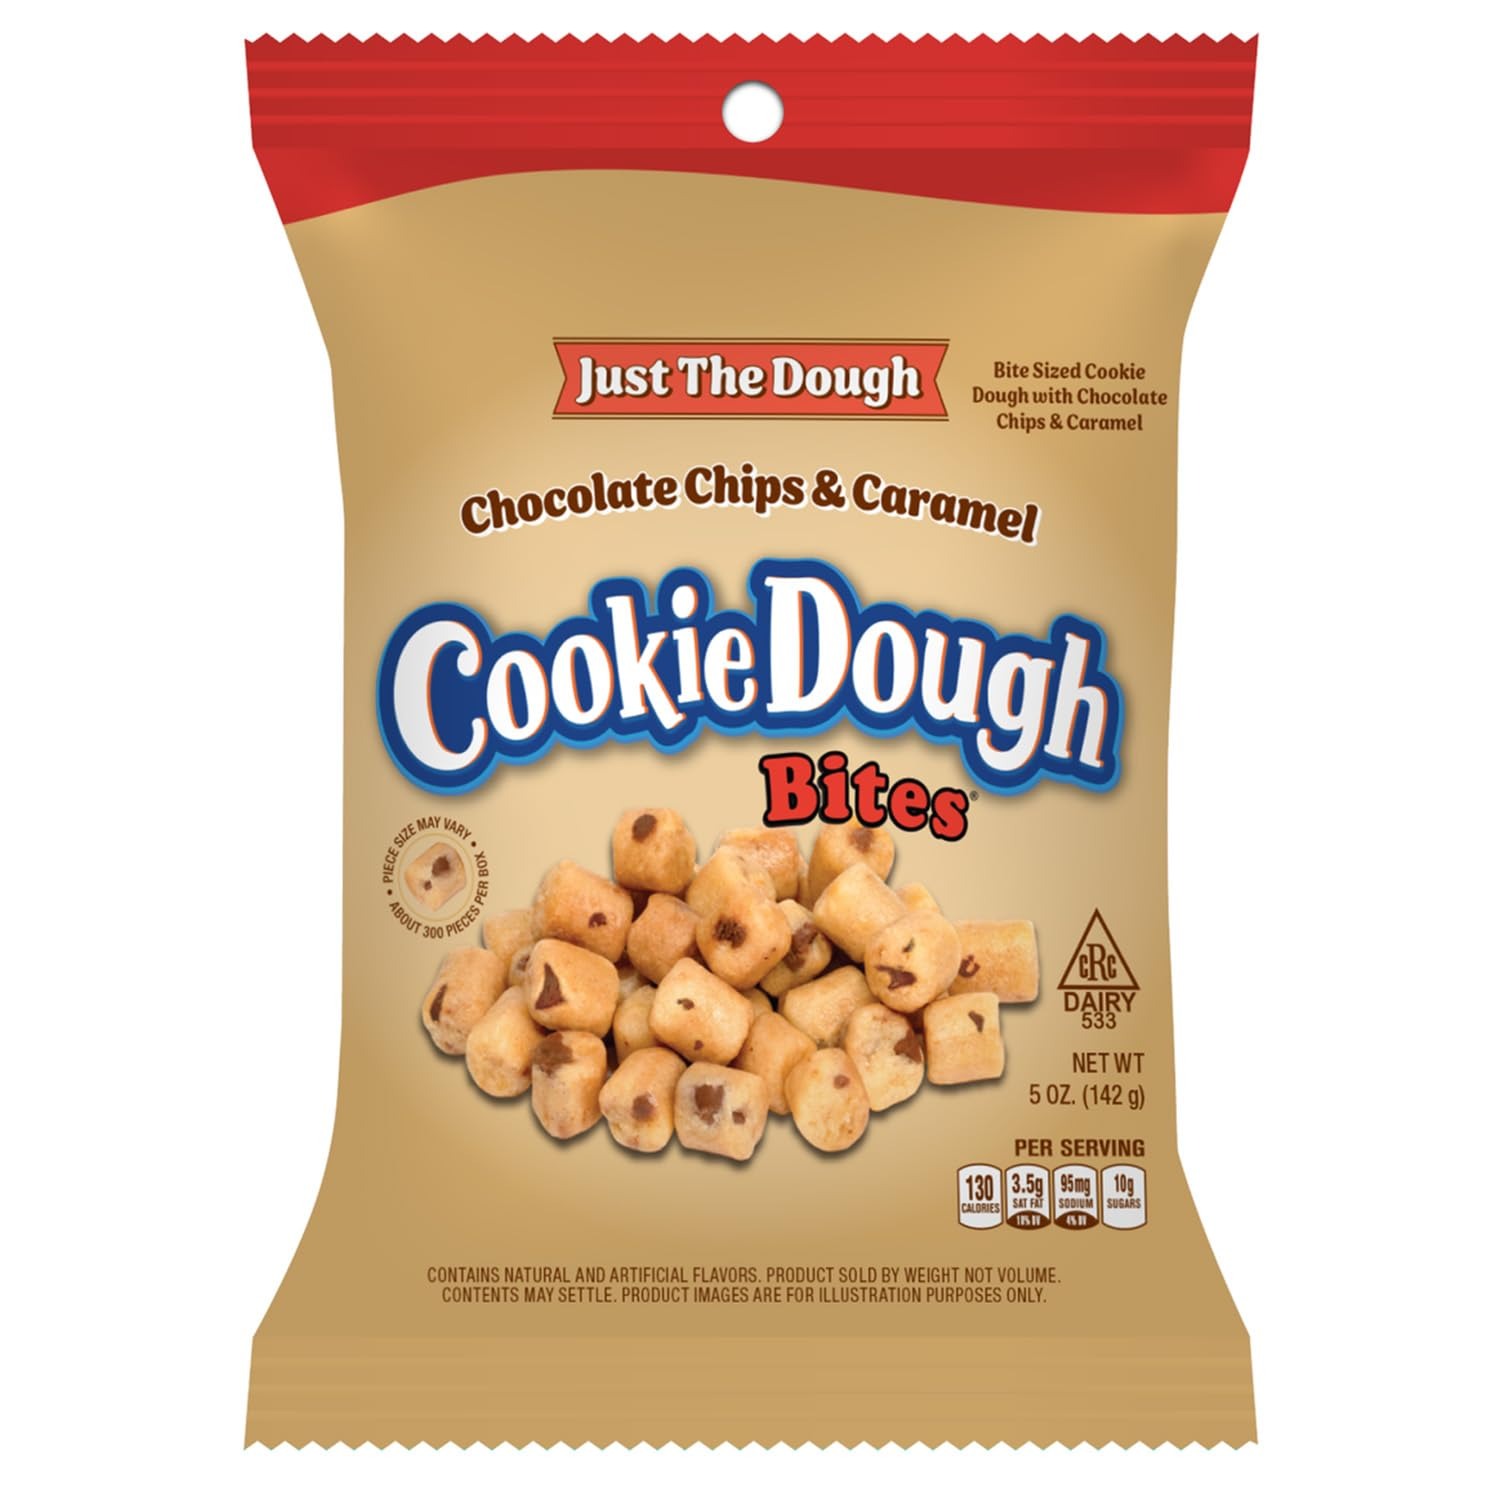
Item Name: Chocolate Chip and Caramel Cookie Dough Bites 5oz Bag
Bullet Point: Irresistible Flavor: Classic chocolate chip cookie dough paired with rich caramel. Soft and Chewy: Delightfully bite-sized for a perfect snack experience. Larger Size: 5 oz resealable bag for extended enjoyment and freshness.
Product Description: Savor the perfect harmony of creamy caramel and classic chocolate chip cookie dough in these delectable bite-sized treats. Each piece delivers a soft, chewy texture and bursts of chocolatey sweetness, making them irresistible for cookie dough lovers. Packaged in a generous 5 oz resealable bag, they're perfect for sharing, snacking on-the-go, or keeping fresh for later indulgence. No baking needed—just pure, ready-to-eat satisfaction with every bite!
Value: 1.0
Unit: Count

Price: 13